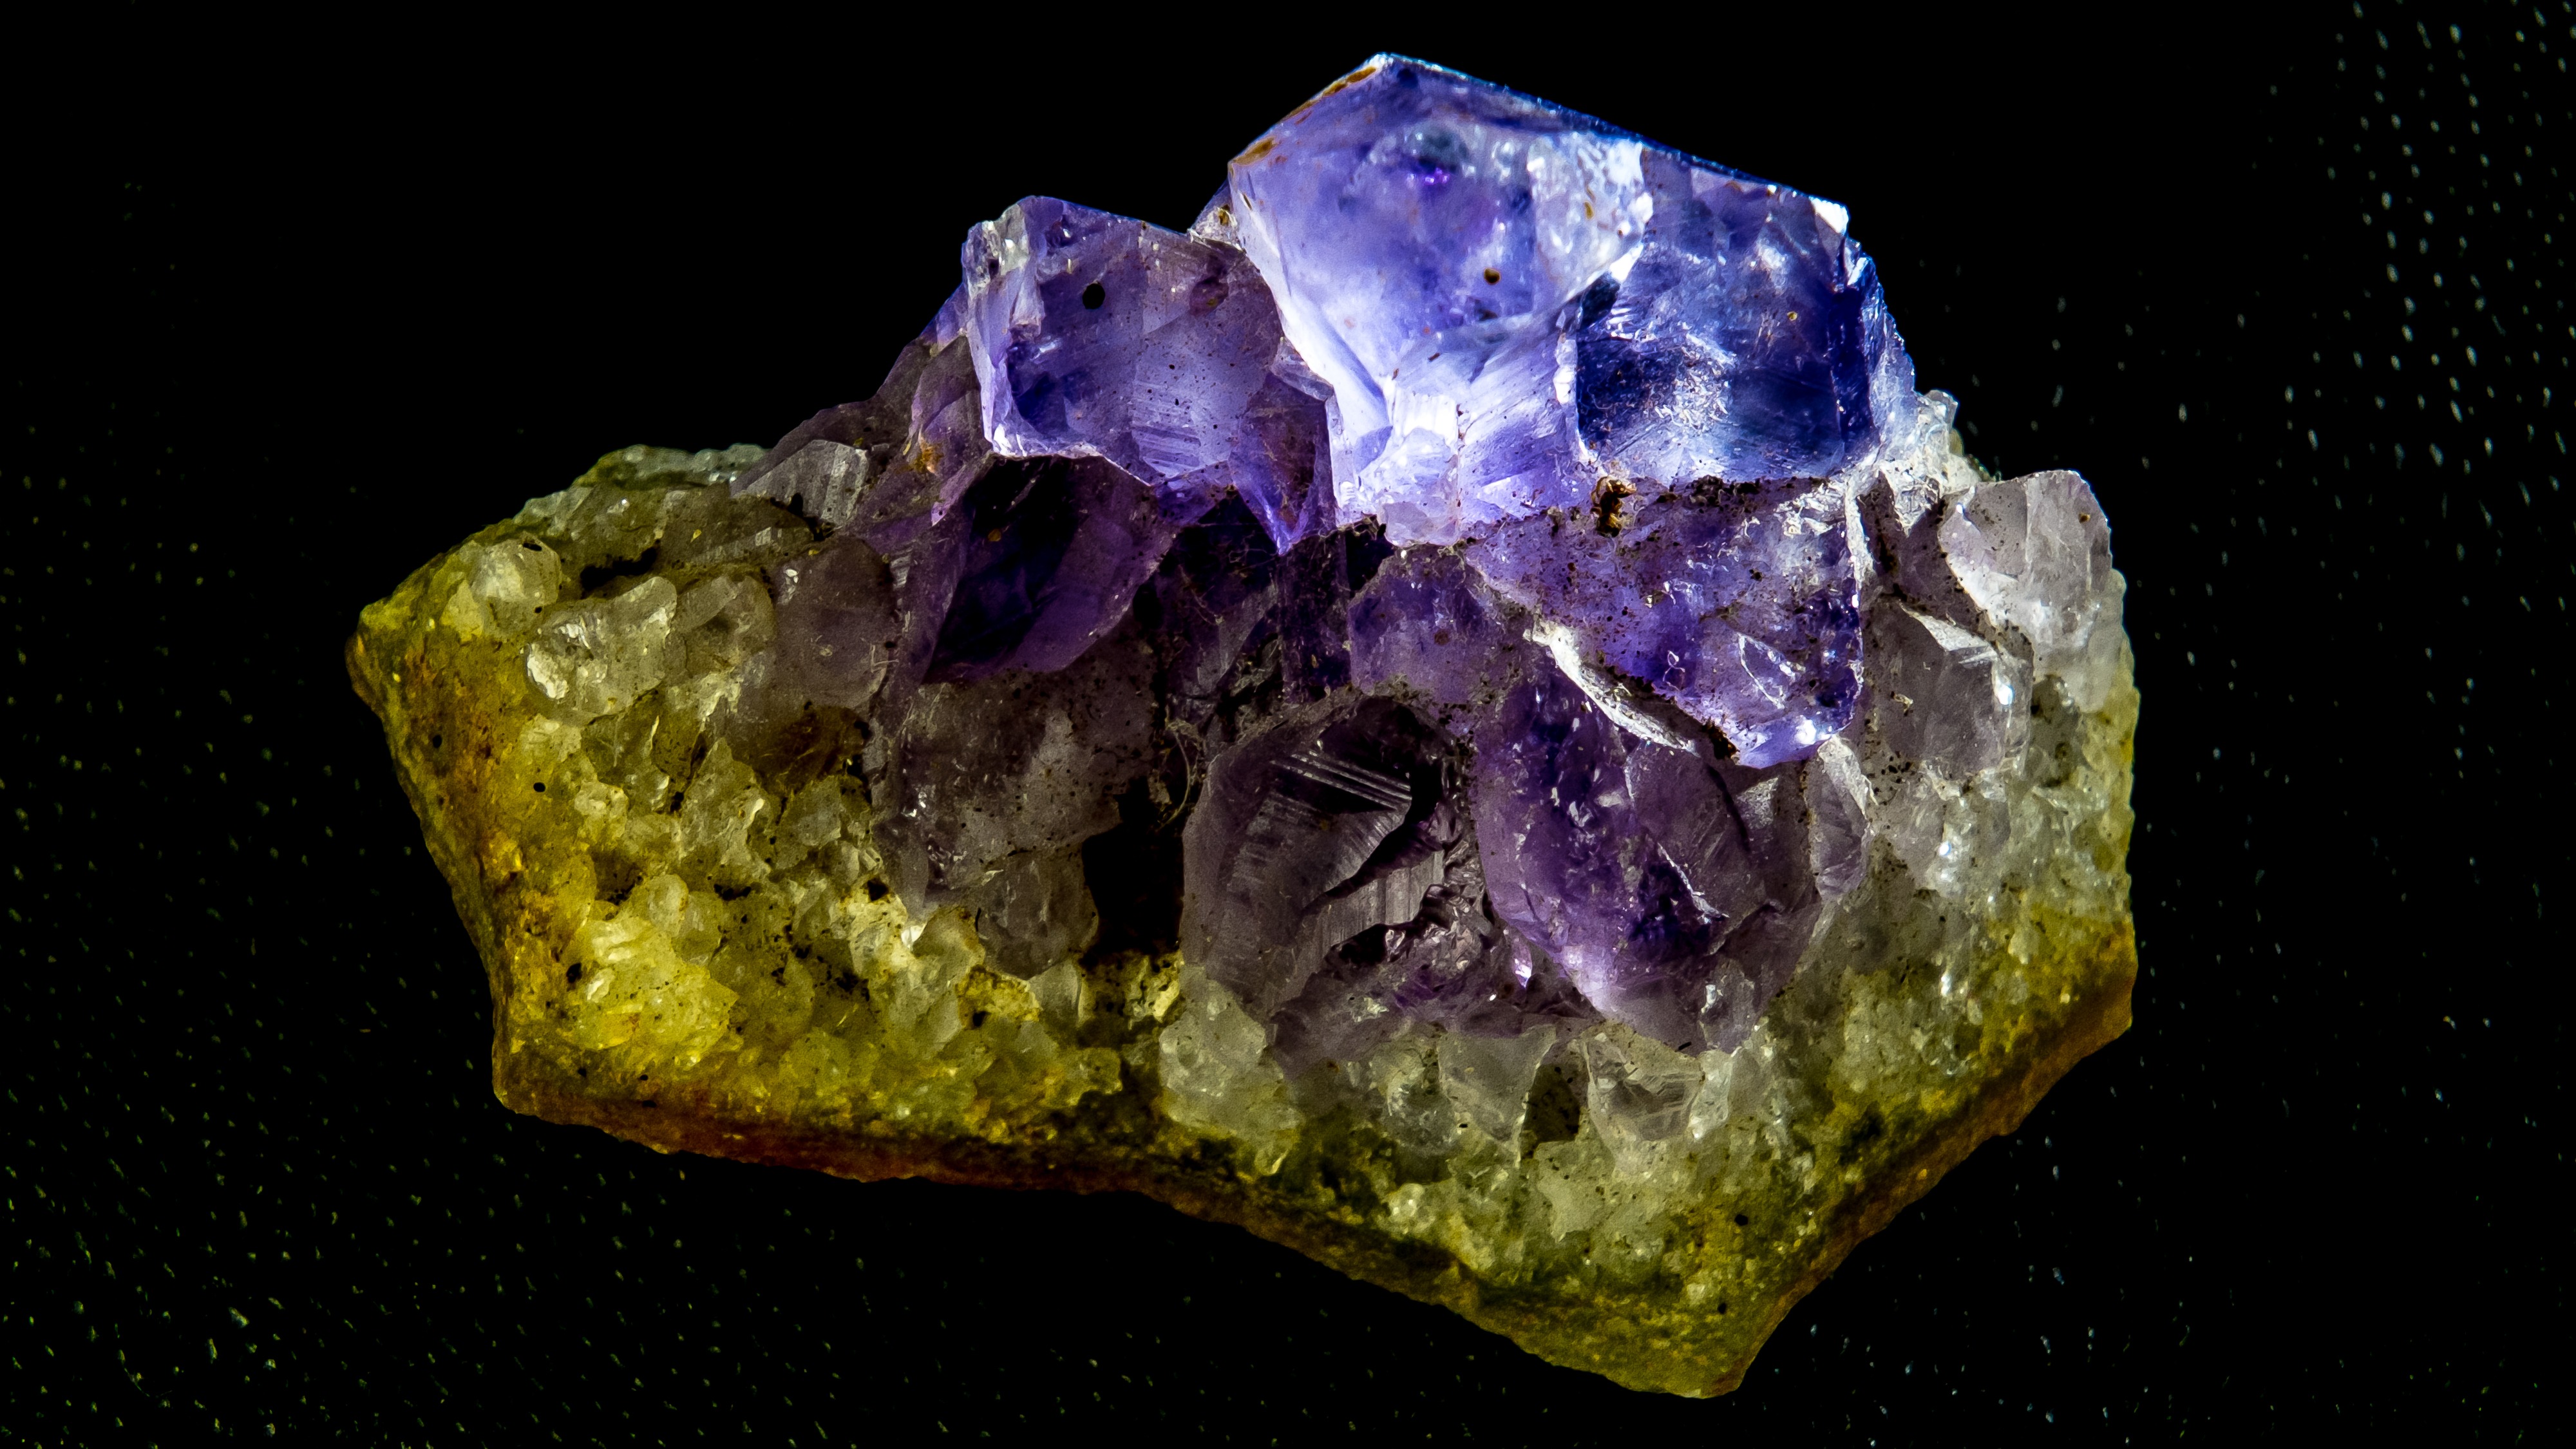
stone, blue, jewellery, bright, amethyst, gem, crystal, gemstone, mineral, macro photography, fashion accessory